Princess Tomohito of Mikasa

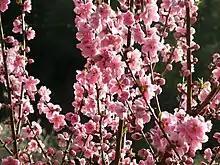
Peach flowers, "Prunus persica", designated imperial personal emblem of Nobuko

The Princess accompanied her husband on various missions abroad to charity and welfare events, especially those concerning health issues. She is engaged in various welfare organisations and holds positions as president and vice-president.